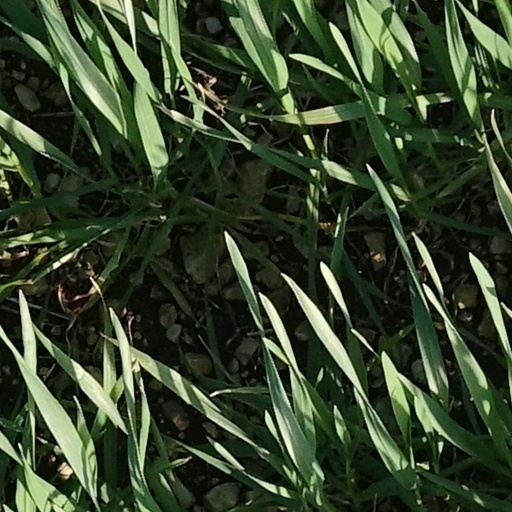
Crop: wheat